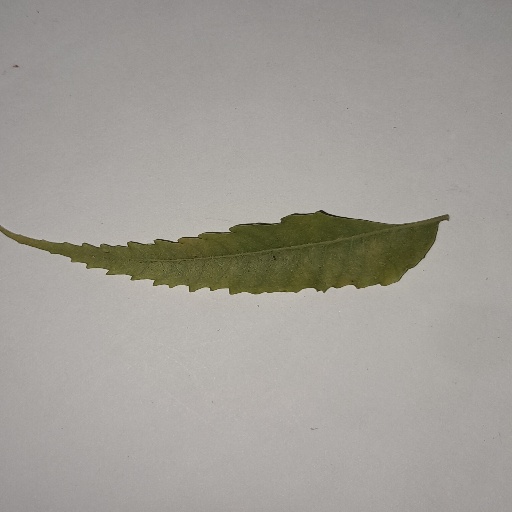
Species: Neem
Leaf condition: Yellow Leaf